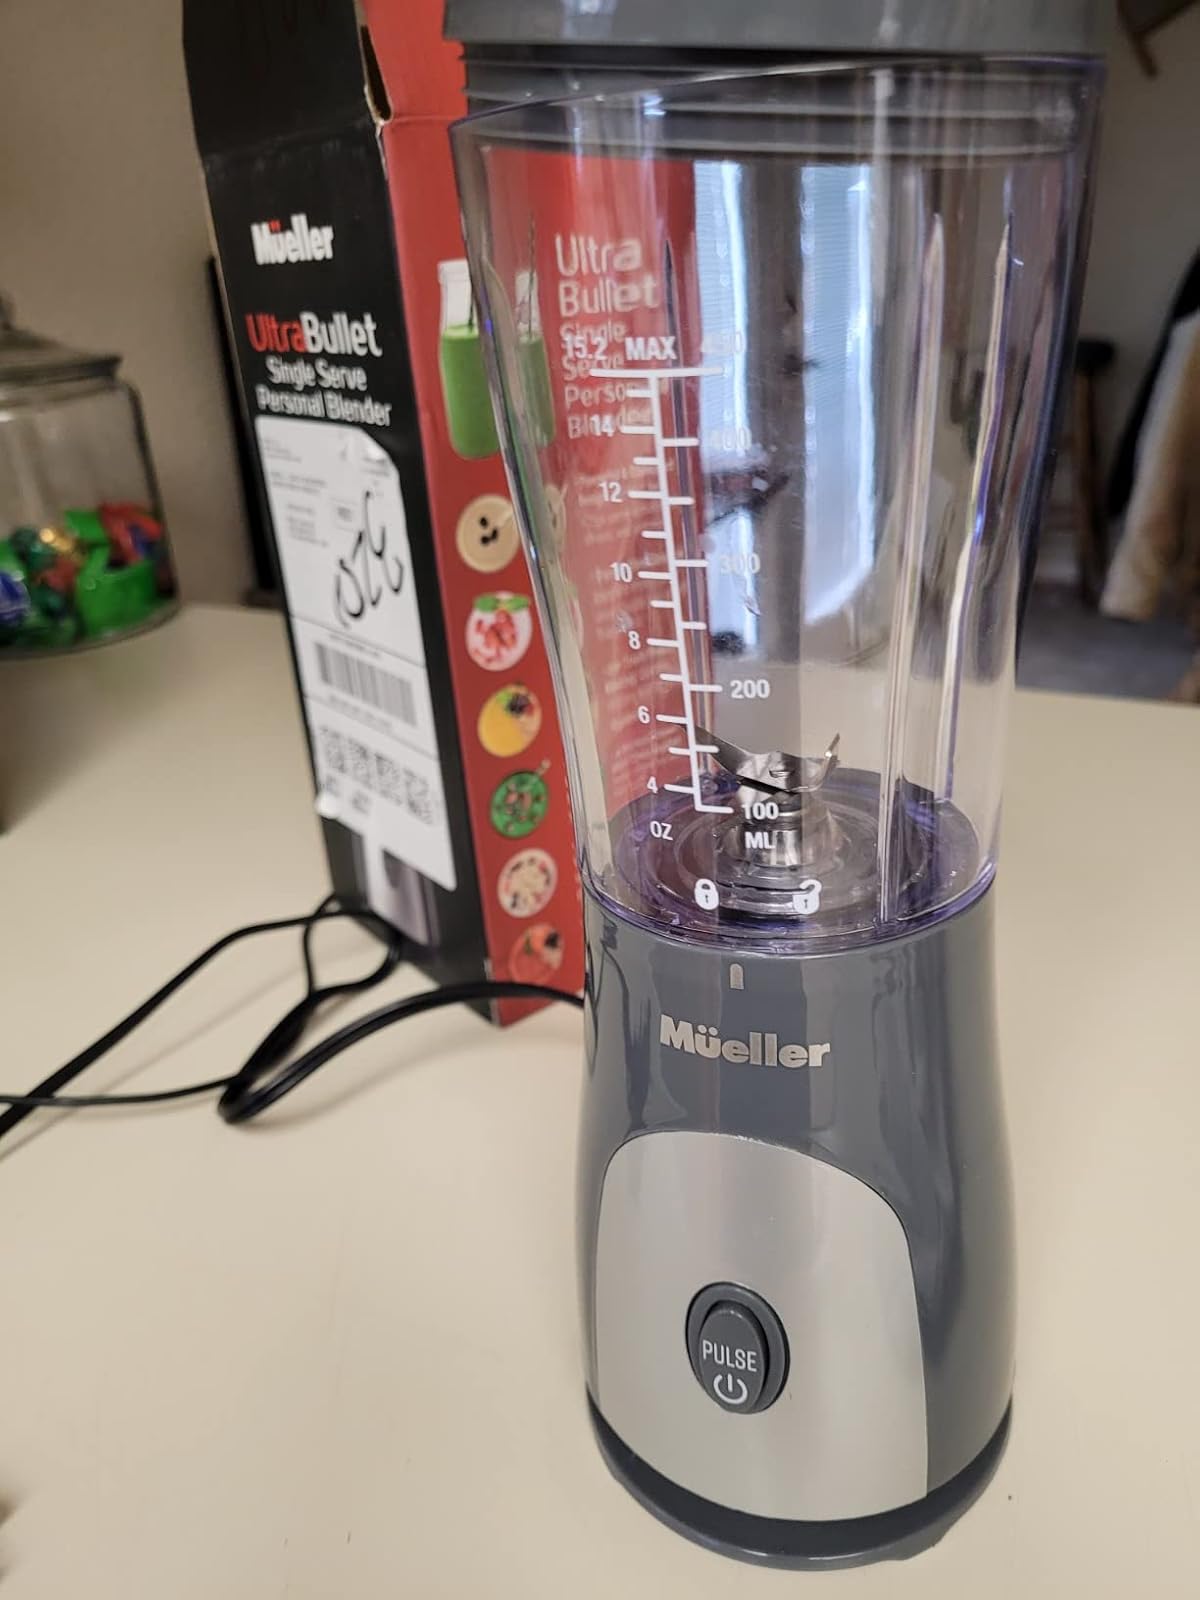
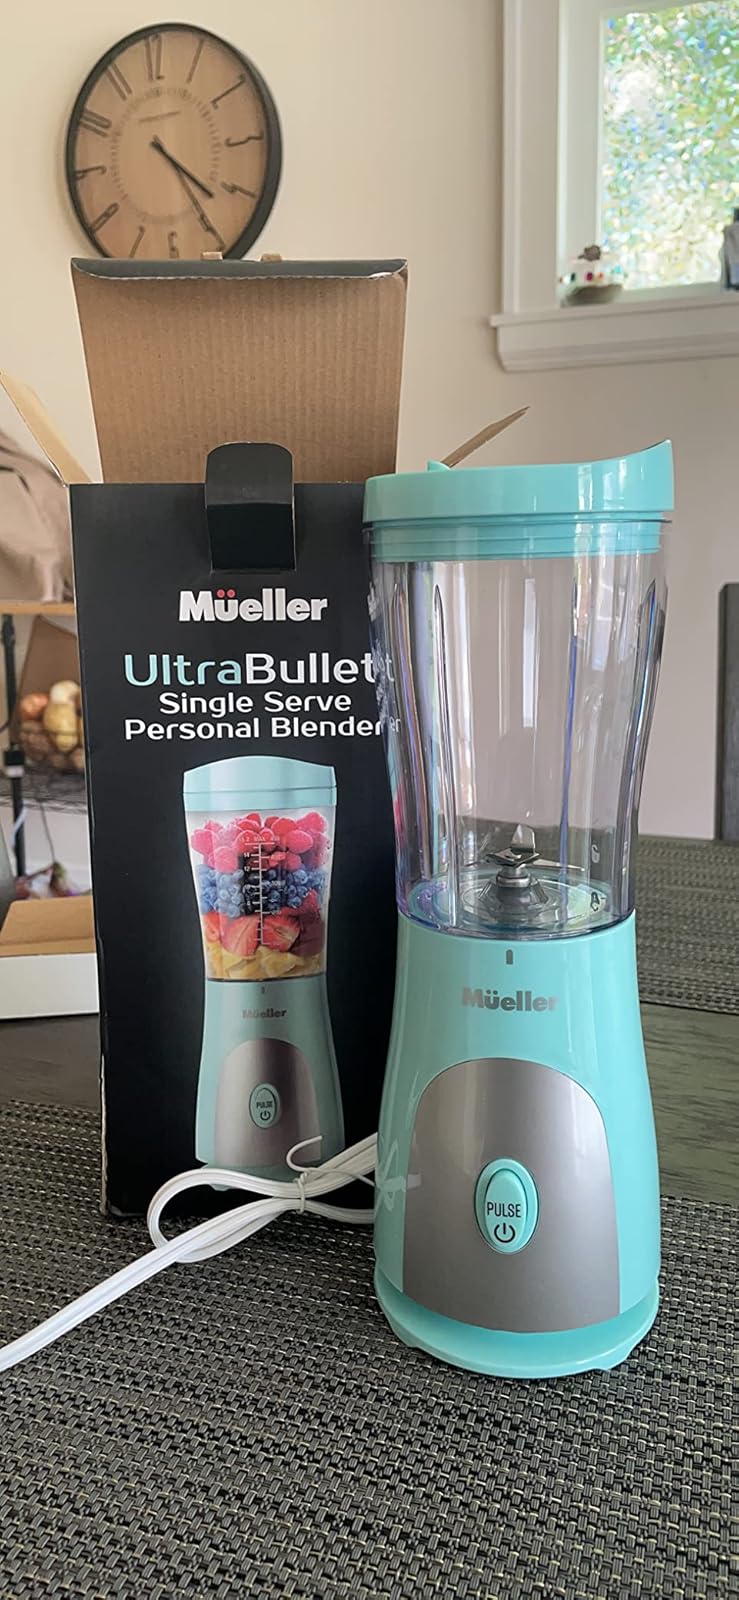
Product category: items_blender
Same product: no